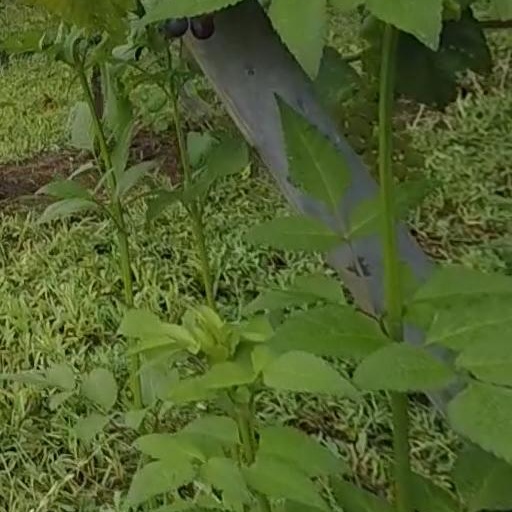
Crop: grape